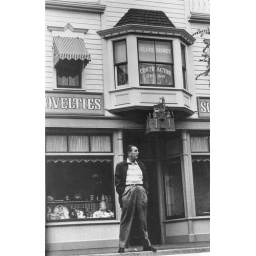
Walt Disney at Disneyland standing under the window that has his father, Elias Disney's, name on it.